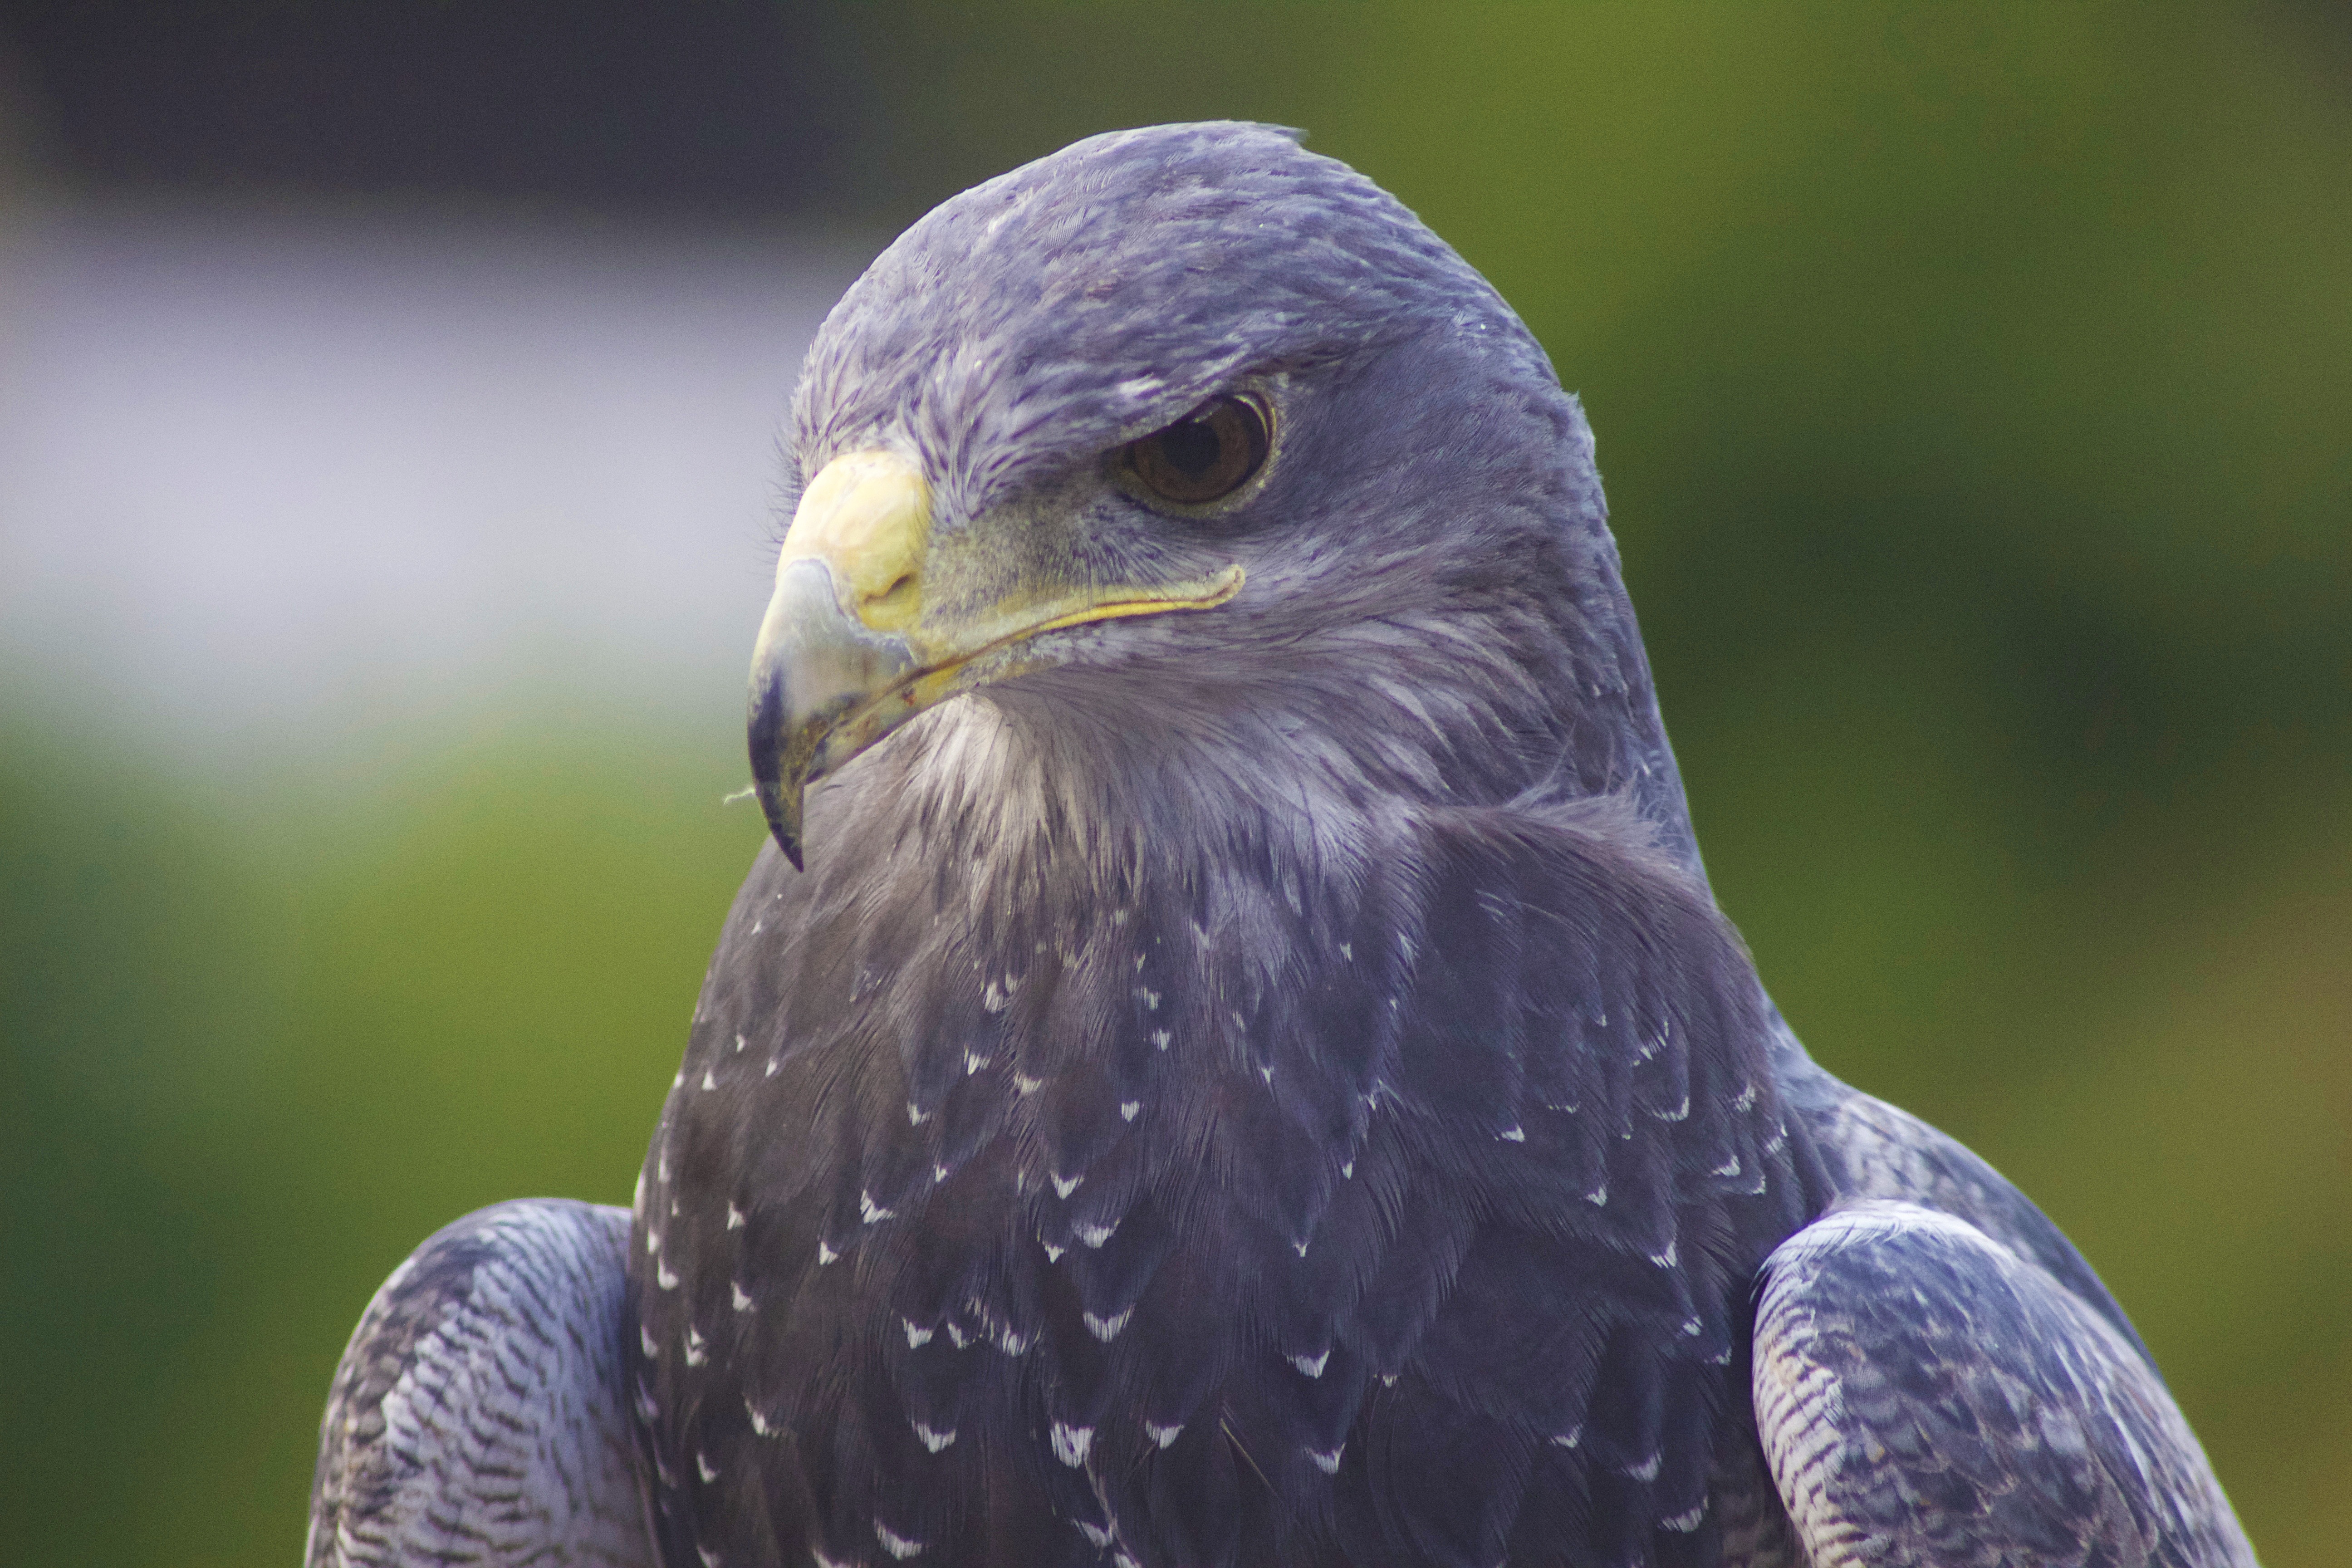
nature, bird, wing, wildlife, beak, eagle, hawk, feather, fauna, bird of prey, close up, head, vertebrate, falcon, buzzard, perching bird, accipitriformes